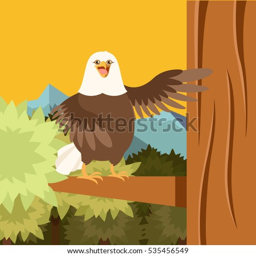
vector image of biological species on the flat background